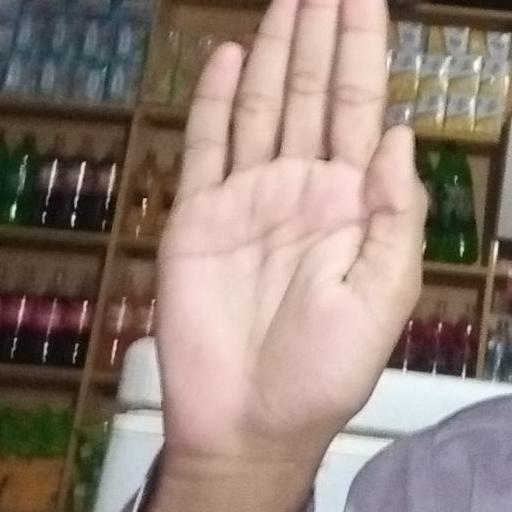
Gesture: stop